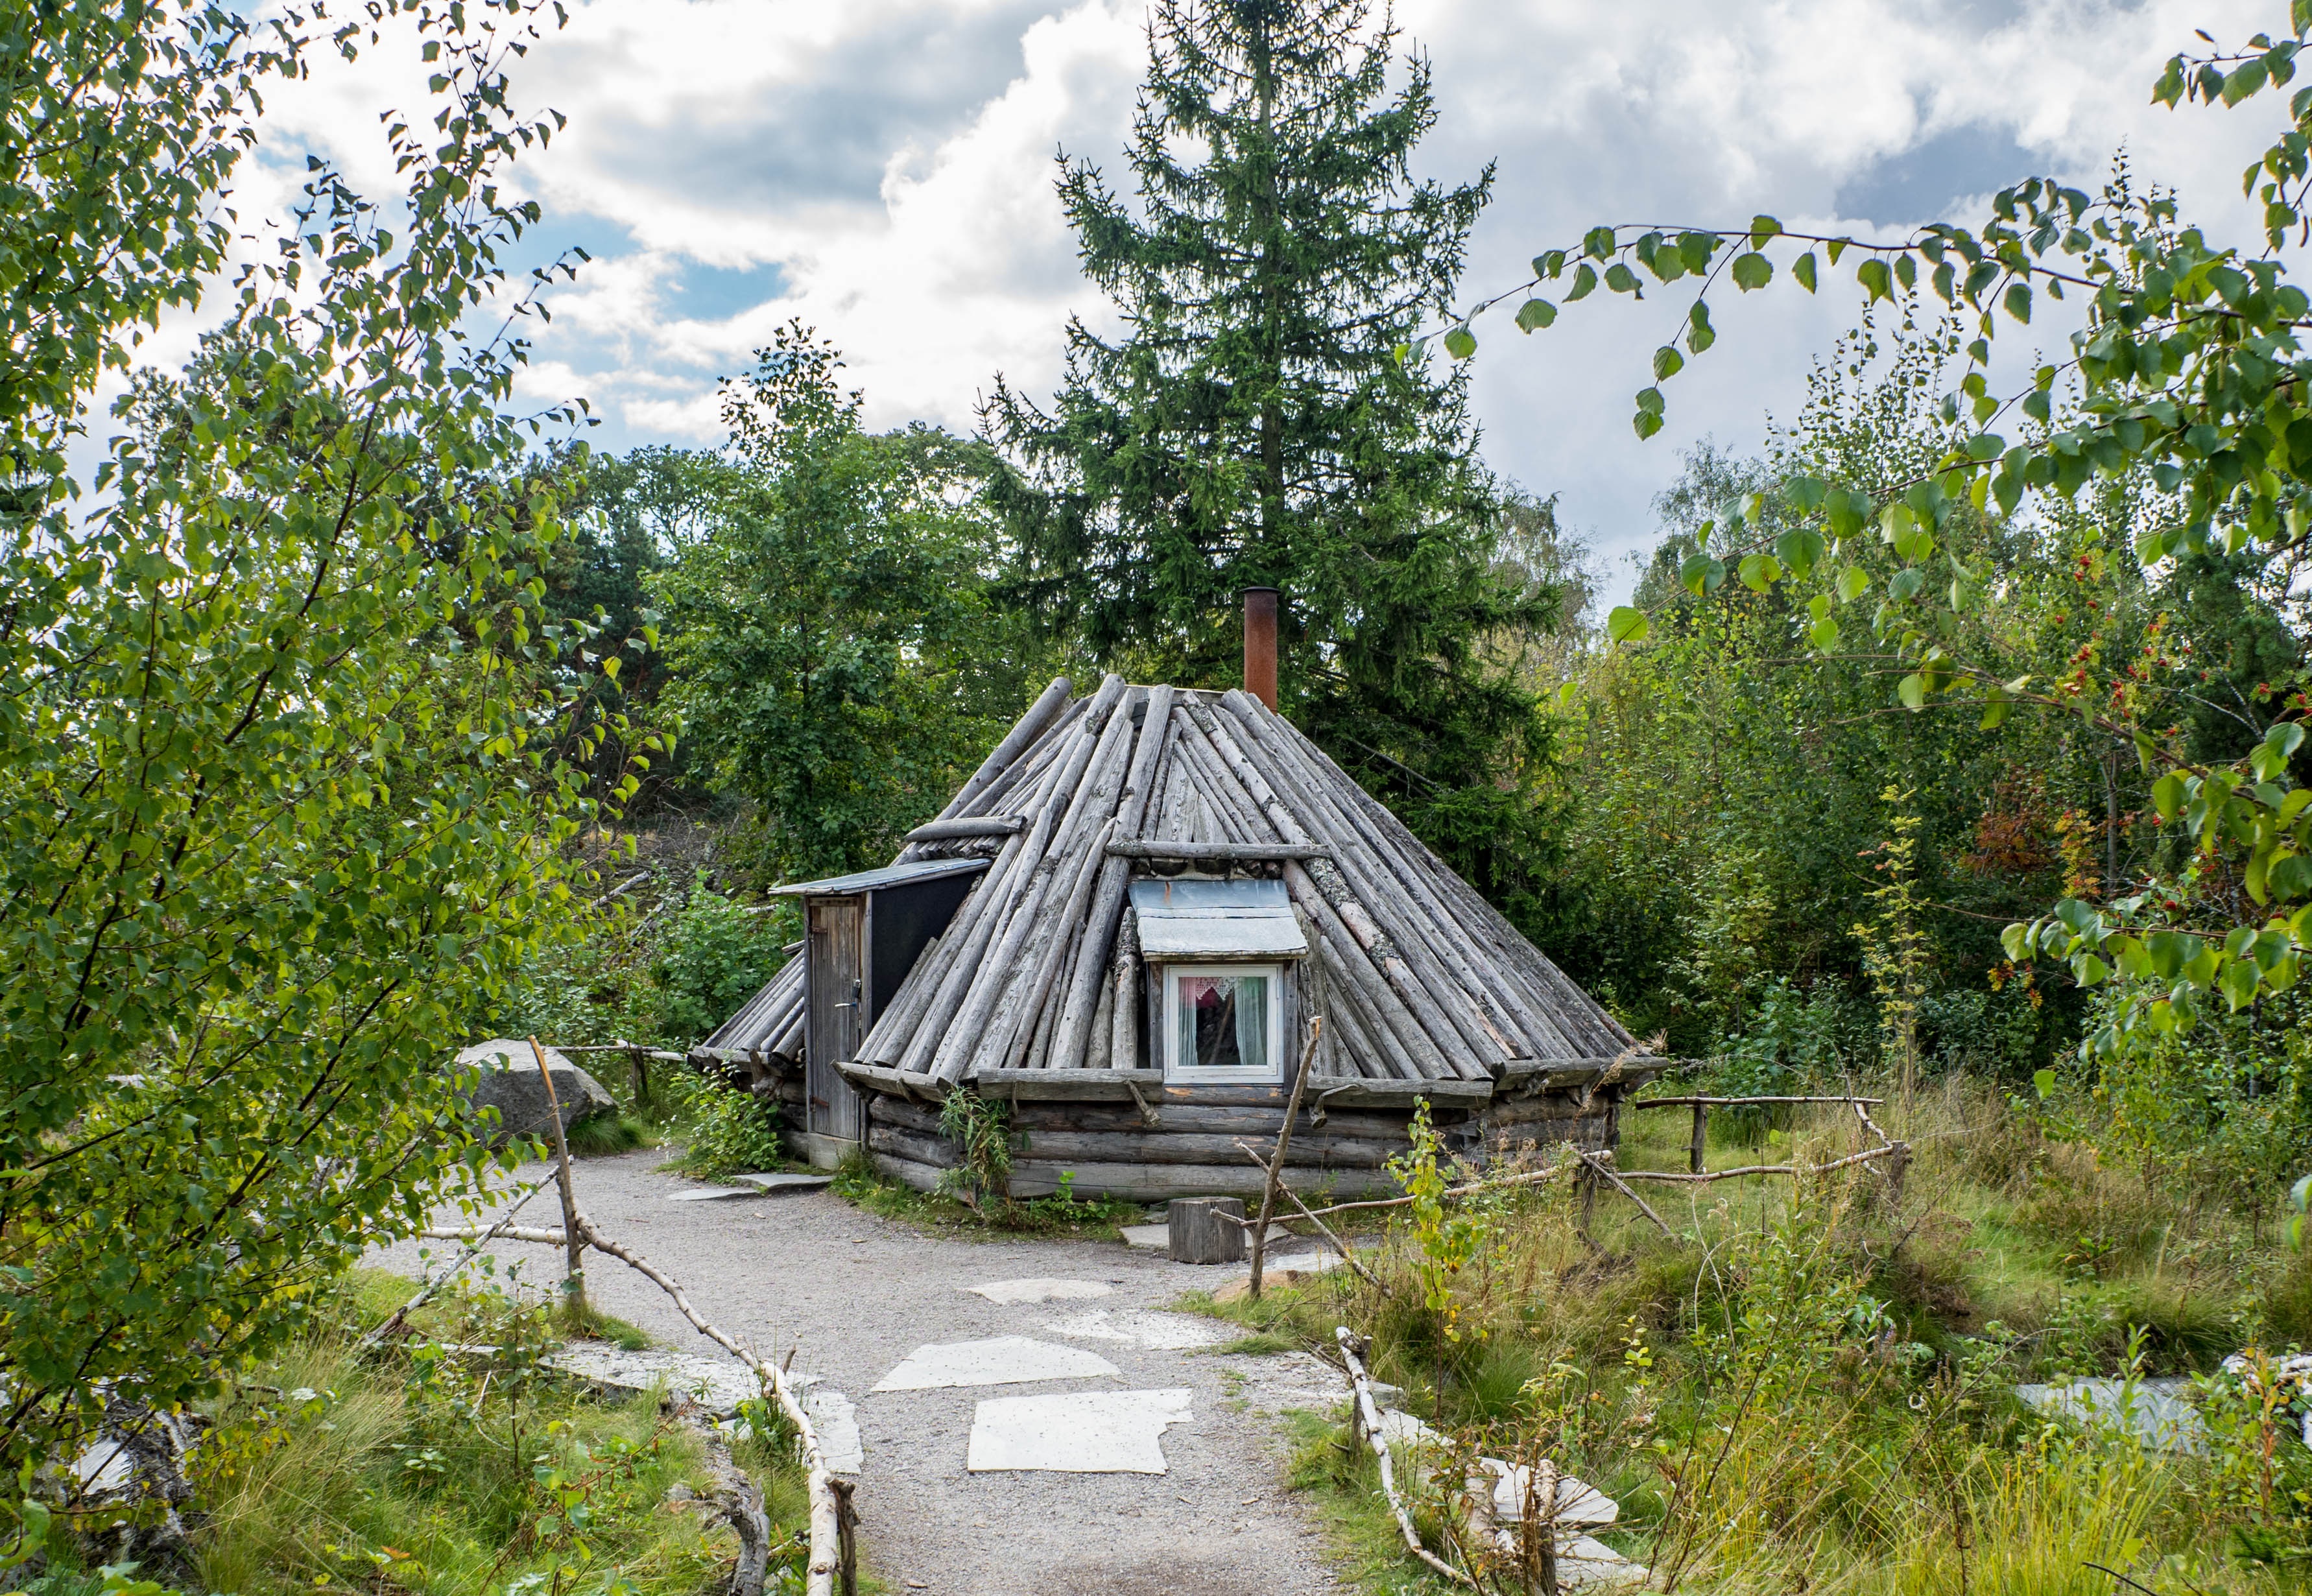
tree, nature, architecture, wood, house, home, hut, shack, environment, construction, green, jungle, cottage, park, sweden, estate, stockholm, traditional, scandinavia, skansen, rural area